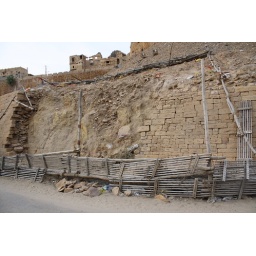
the 'stone' behind the actual rock retaining wall simply falls into a sandy mush after a 2 minute soak in water